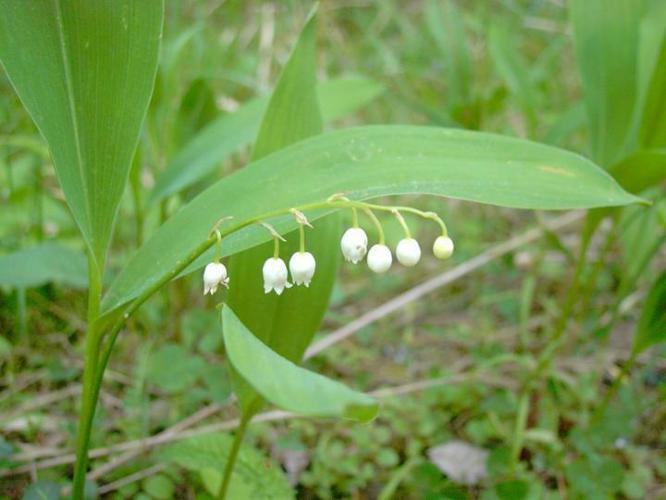
Flower: Lilyvalley